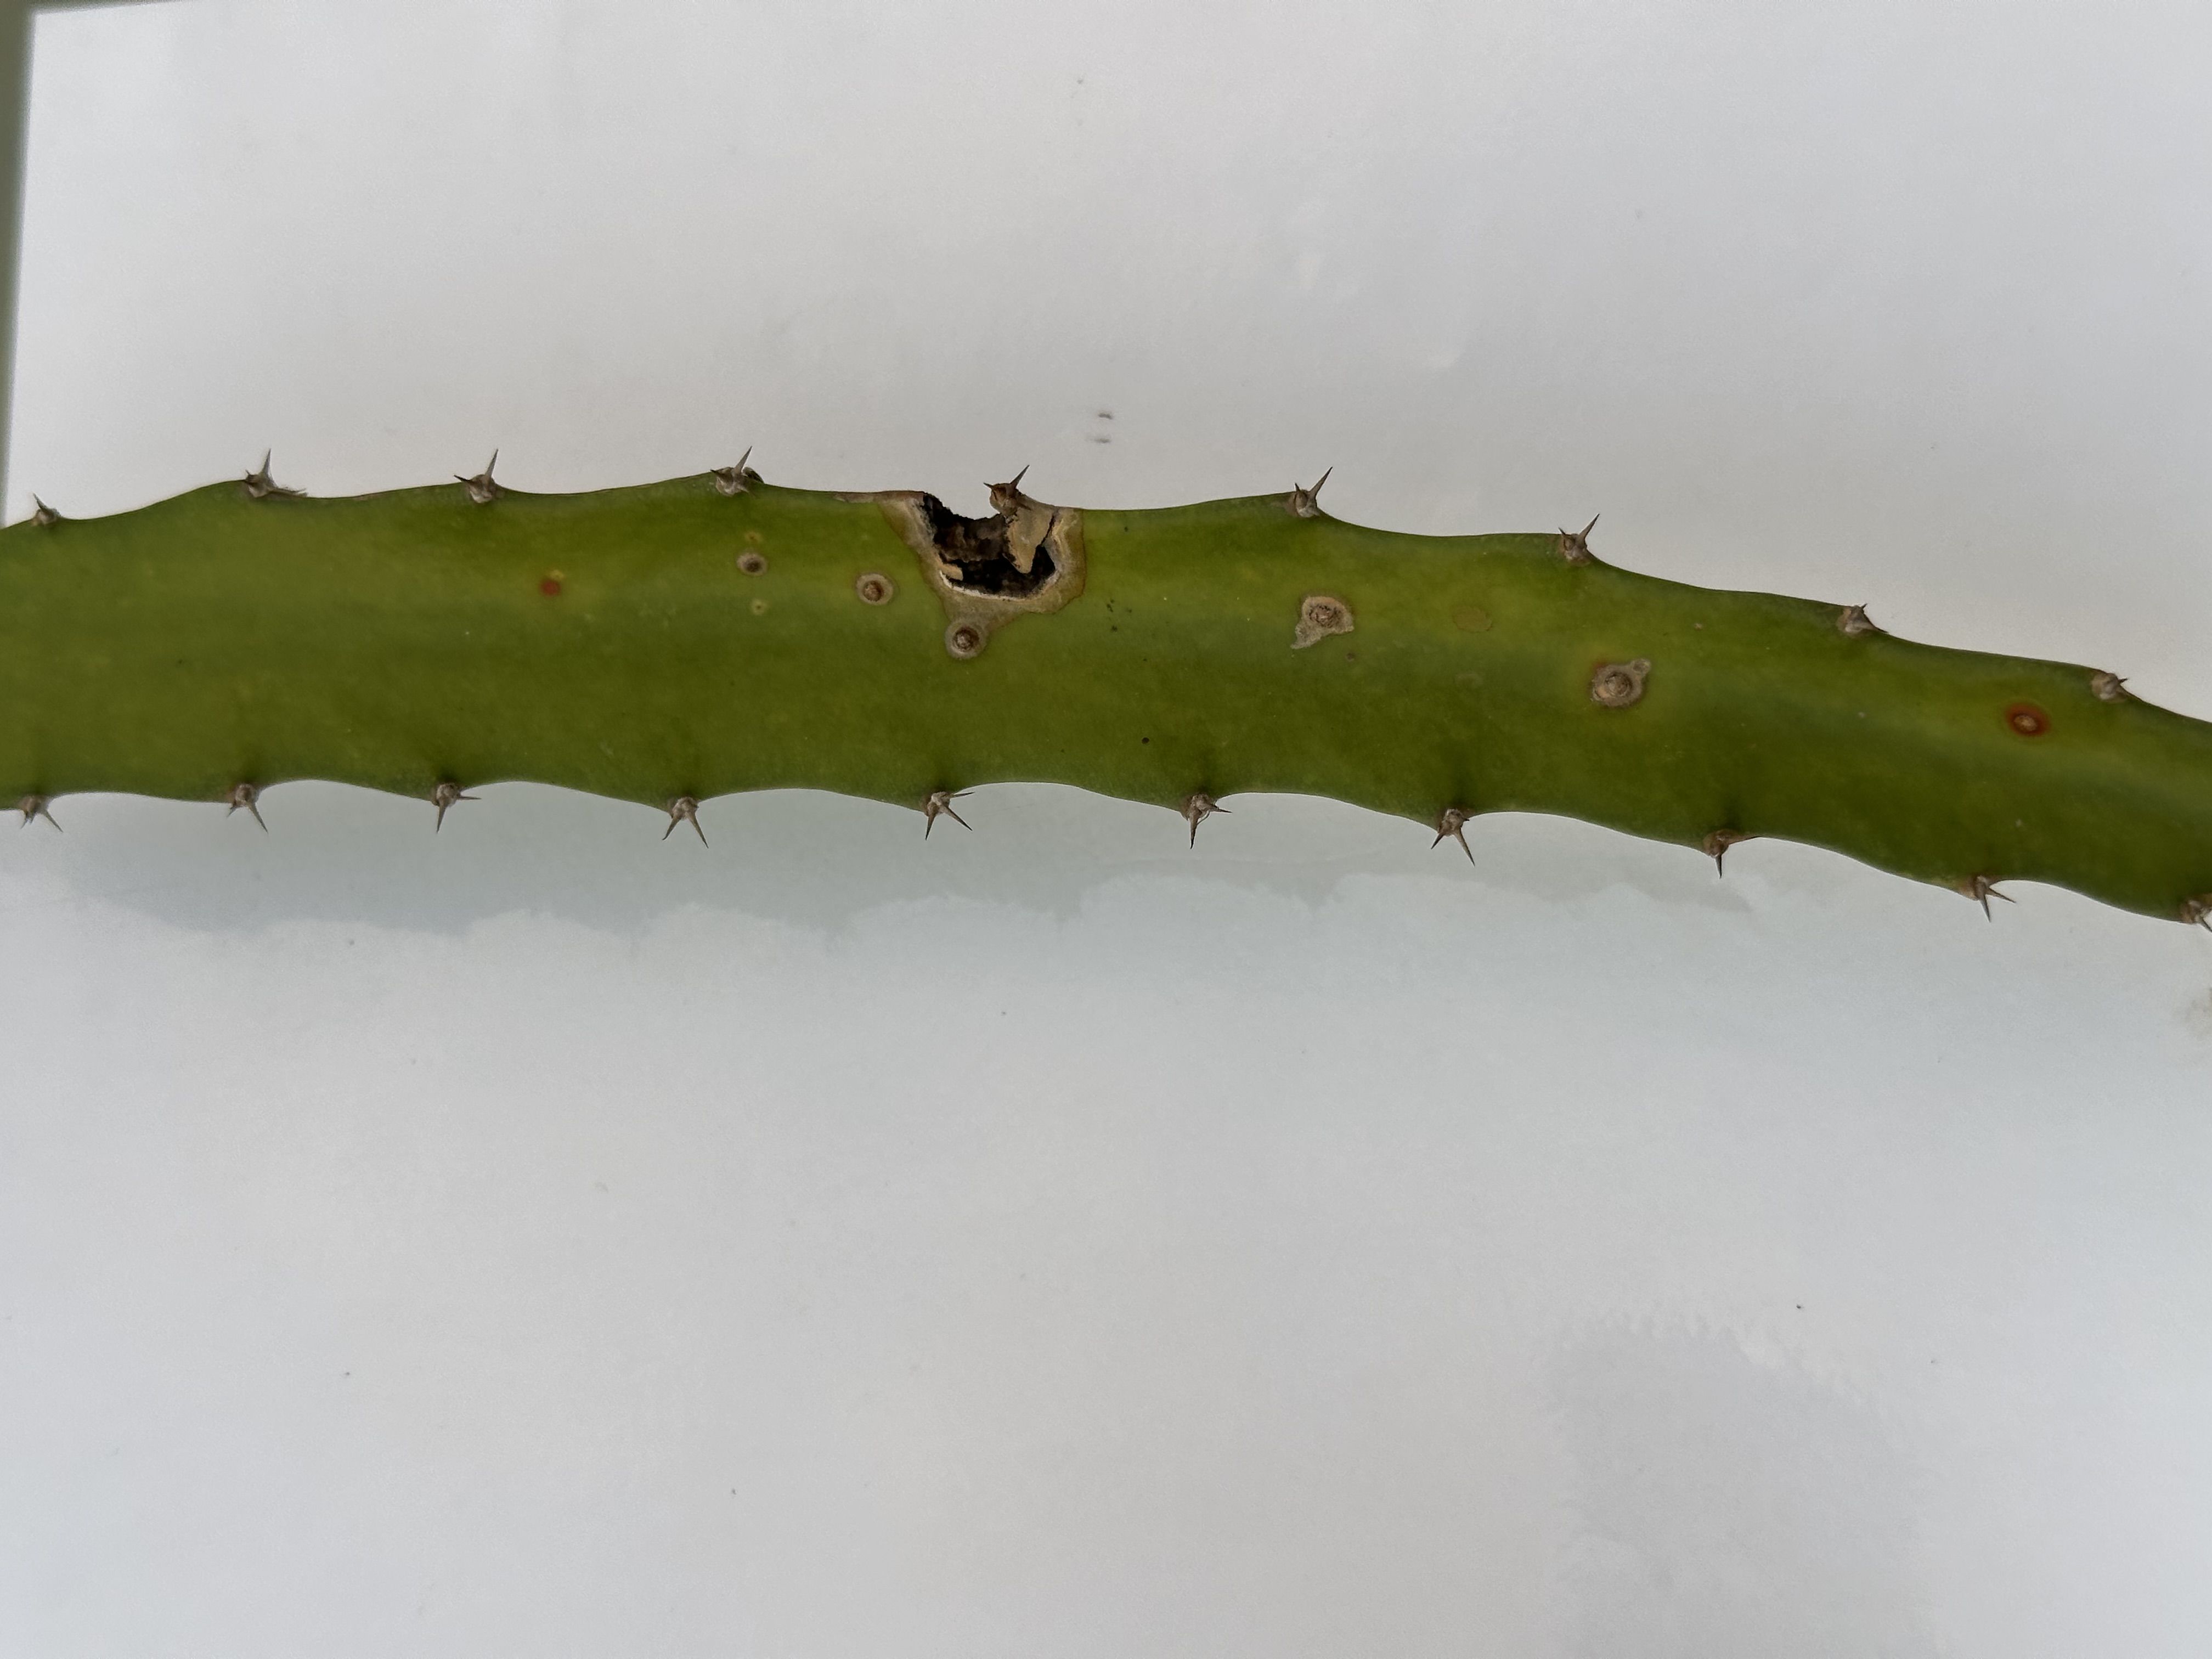
Label: Good leaf